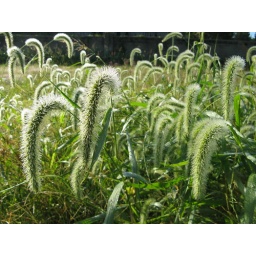
Close up picture of some grass growing in a field near the abbey in Trappist, Kentucky.